1960–61 Silver Hut expedition

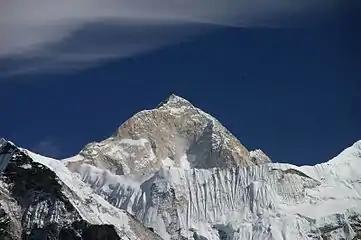
Makalu from the southwest

A party of leaders Mike Ward and Barry Bishop, Mike Gill and Wally Romanes made the first ascent to the summit of Ama Dablam on 13 March, starting on 11 March. Hillary had expected just a preliminary look at what looked to be an "impossible difficult" challenge and wondered if the Nepalese government would take issue with their lack of permission to make the climb. The difficult section, the vertical rock of the first step, had been investigated on 24 and 25 March.